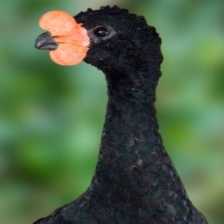
Species: WATTLED CURASSOW
Scientific name: CRAX GLOBULOSA